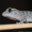
Label: lizard